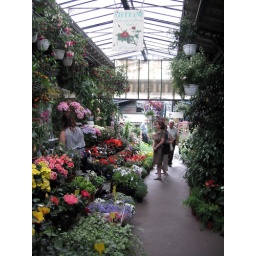
The flower and bird market in Paris.